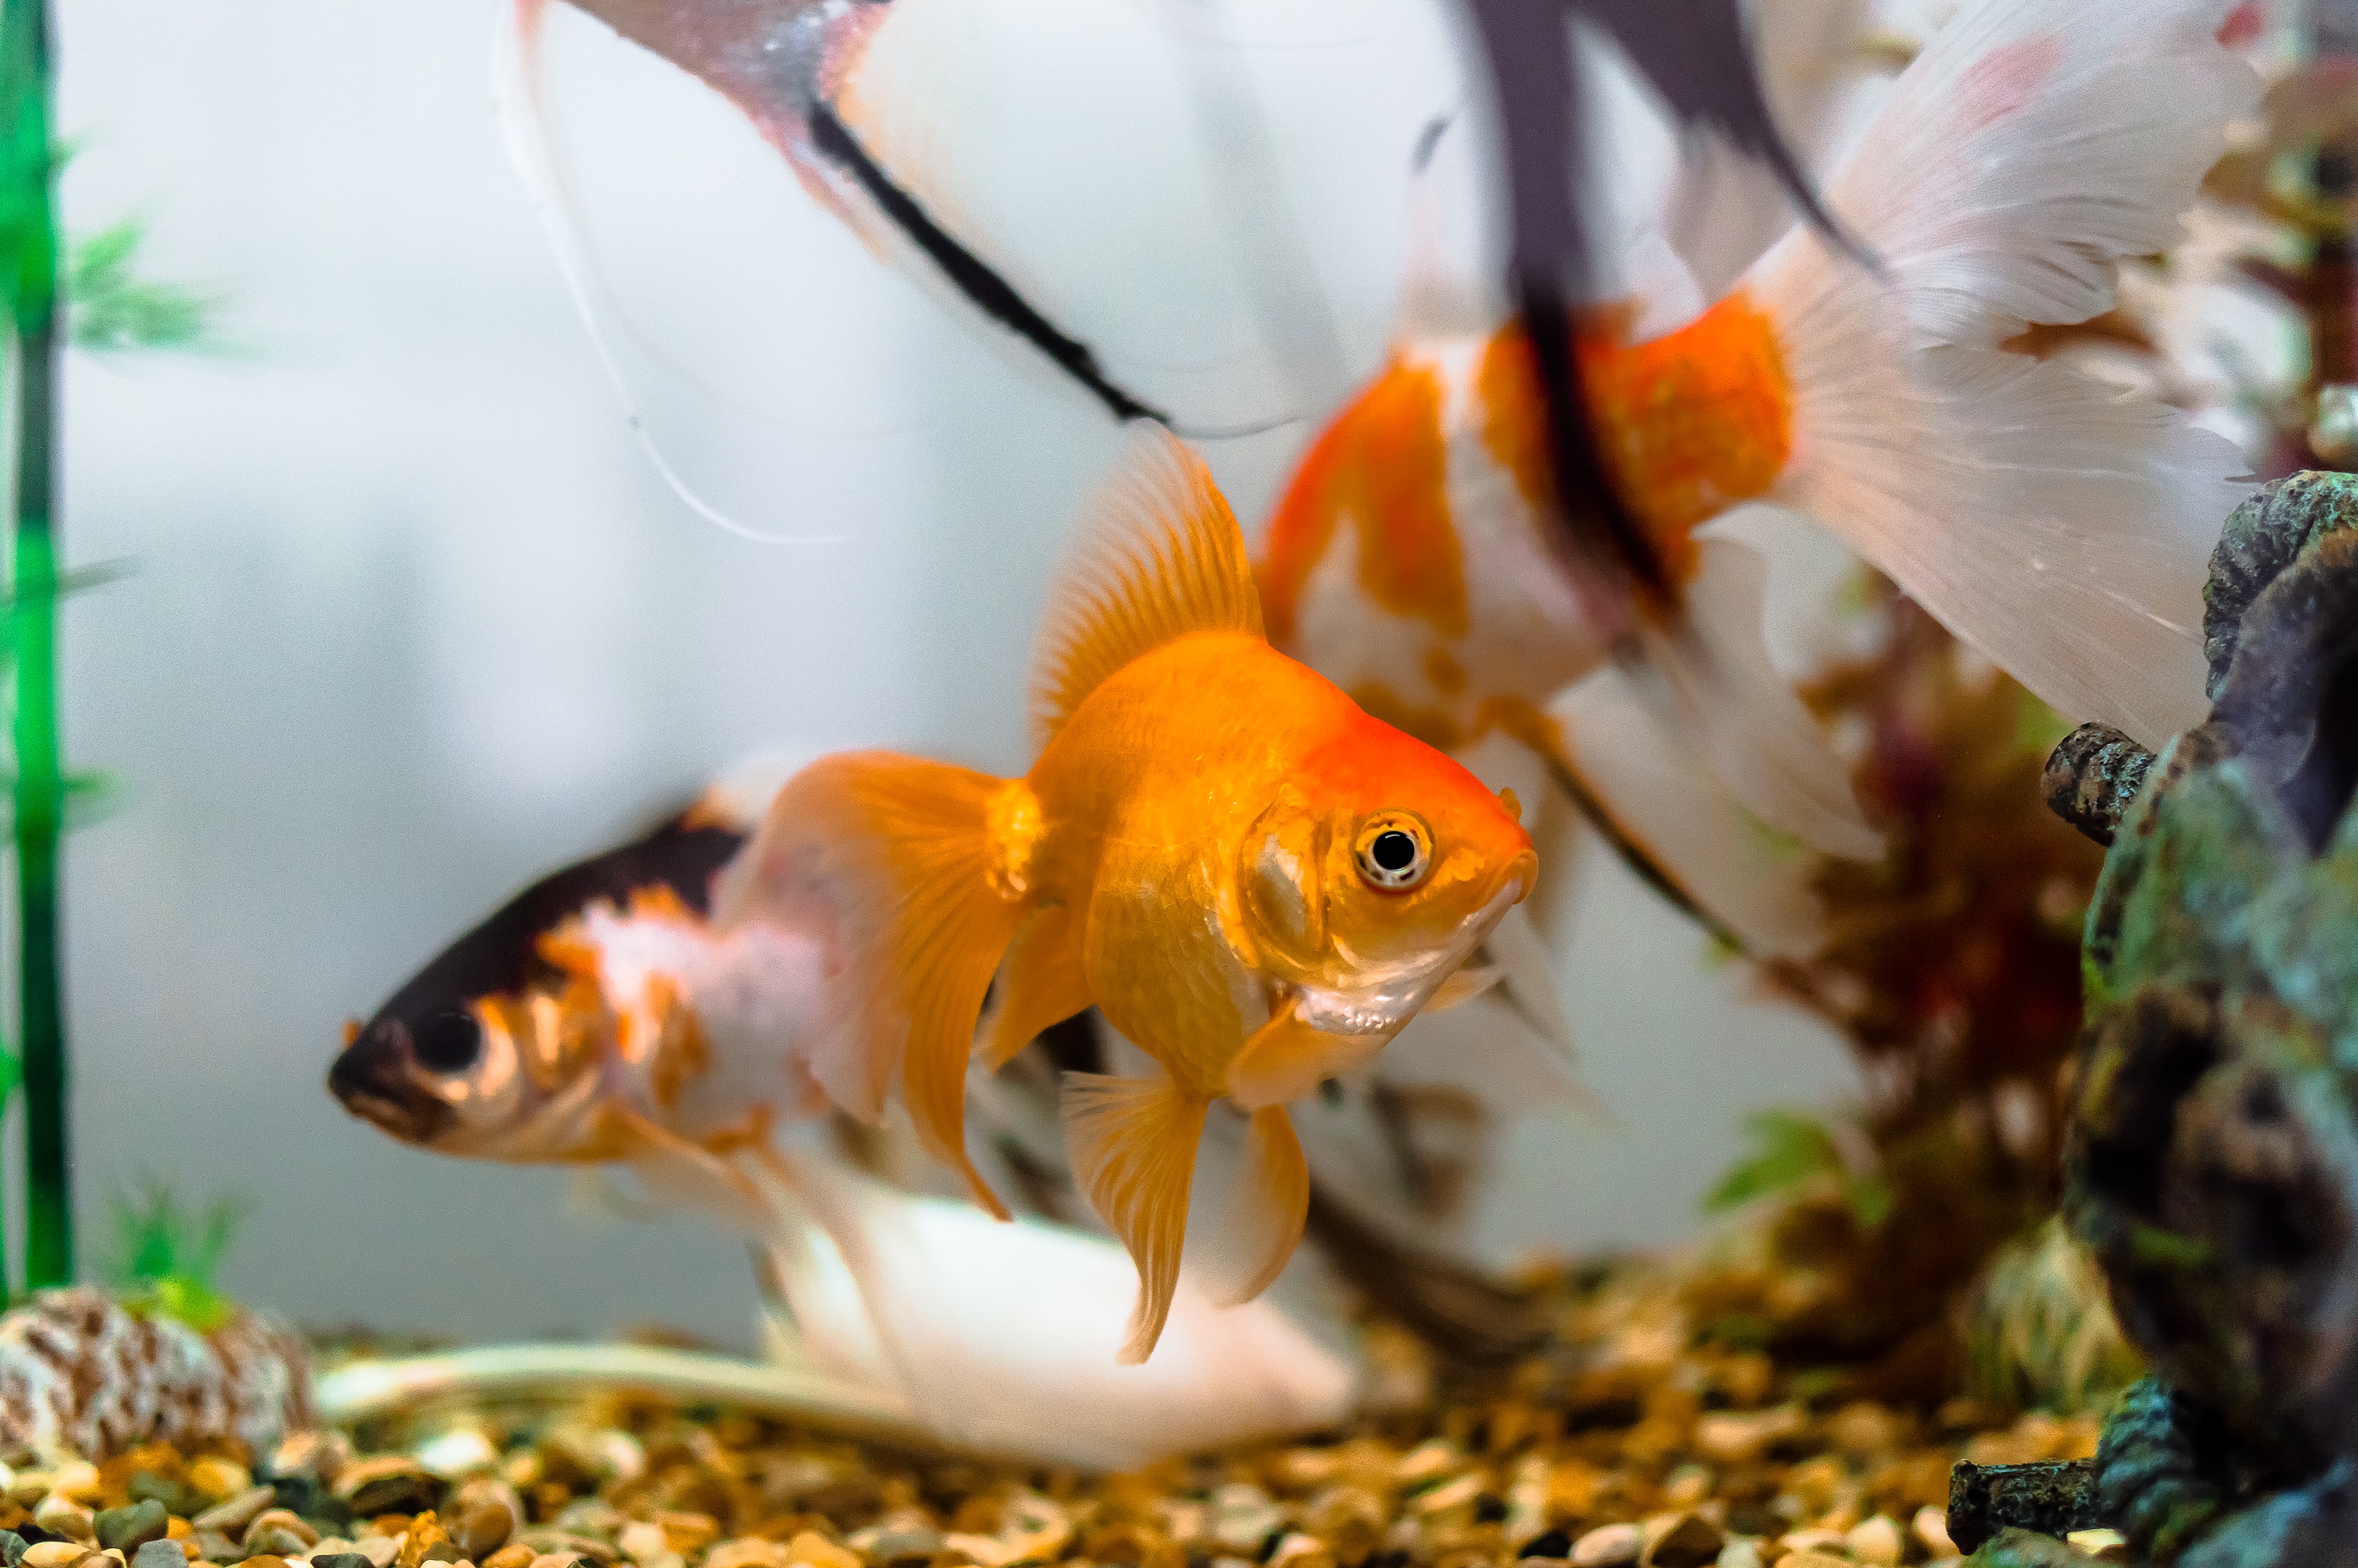
sea, water, nature, flower, river, decoration, color, biology, fish, fauna, dancers, aquarium, vertebrate, mar, rio, goldfish, aquariums, macro photography, marine biology, pomacentridae, freshwater aquarium, dancer fish